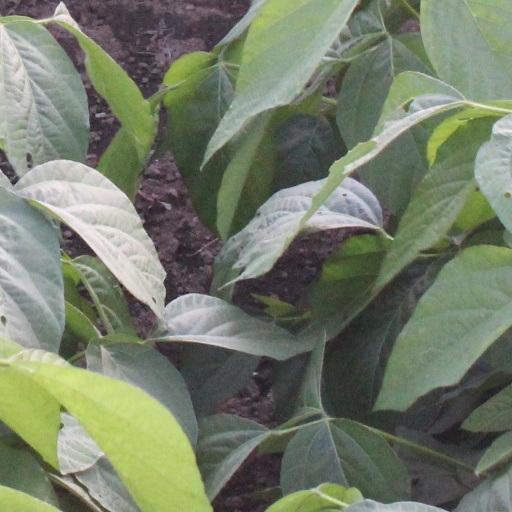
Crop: soybean